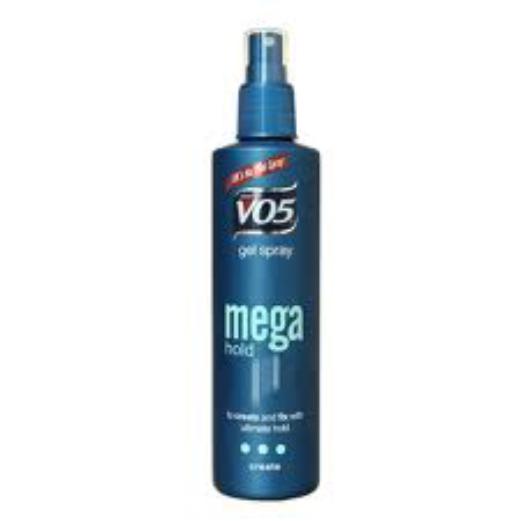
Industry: Necessities